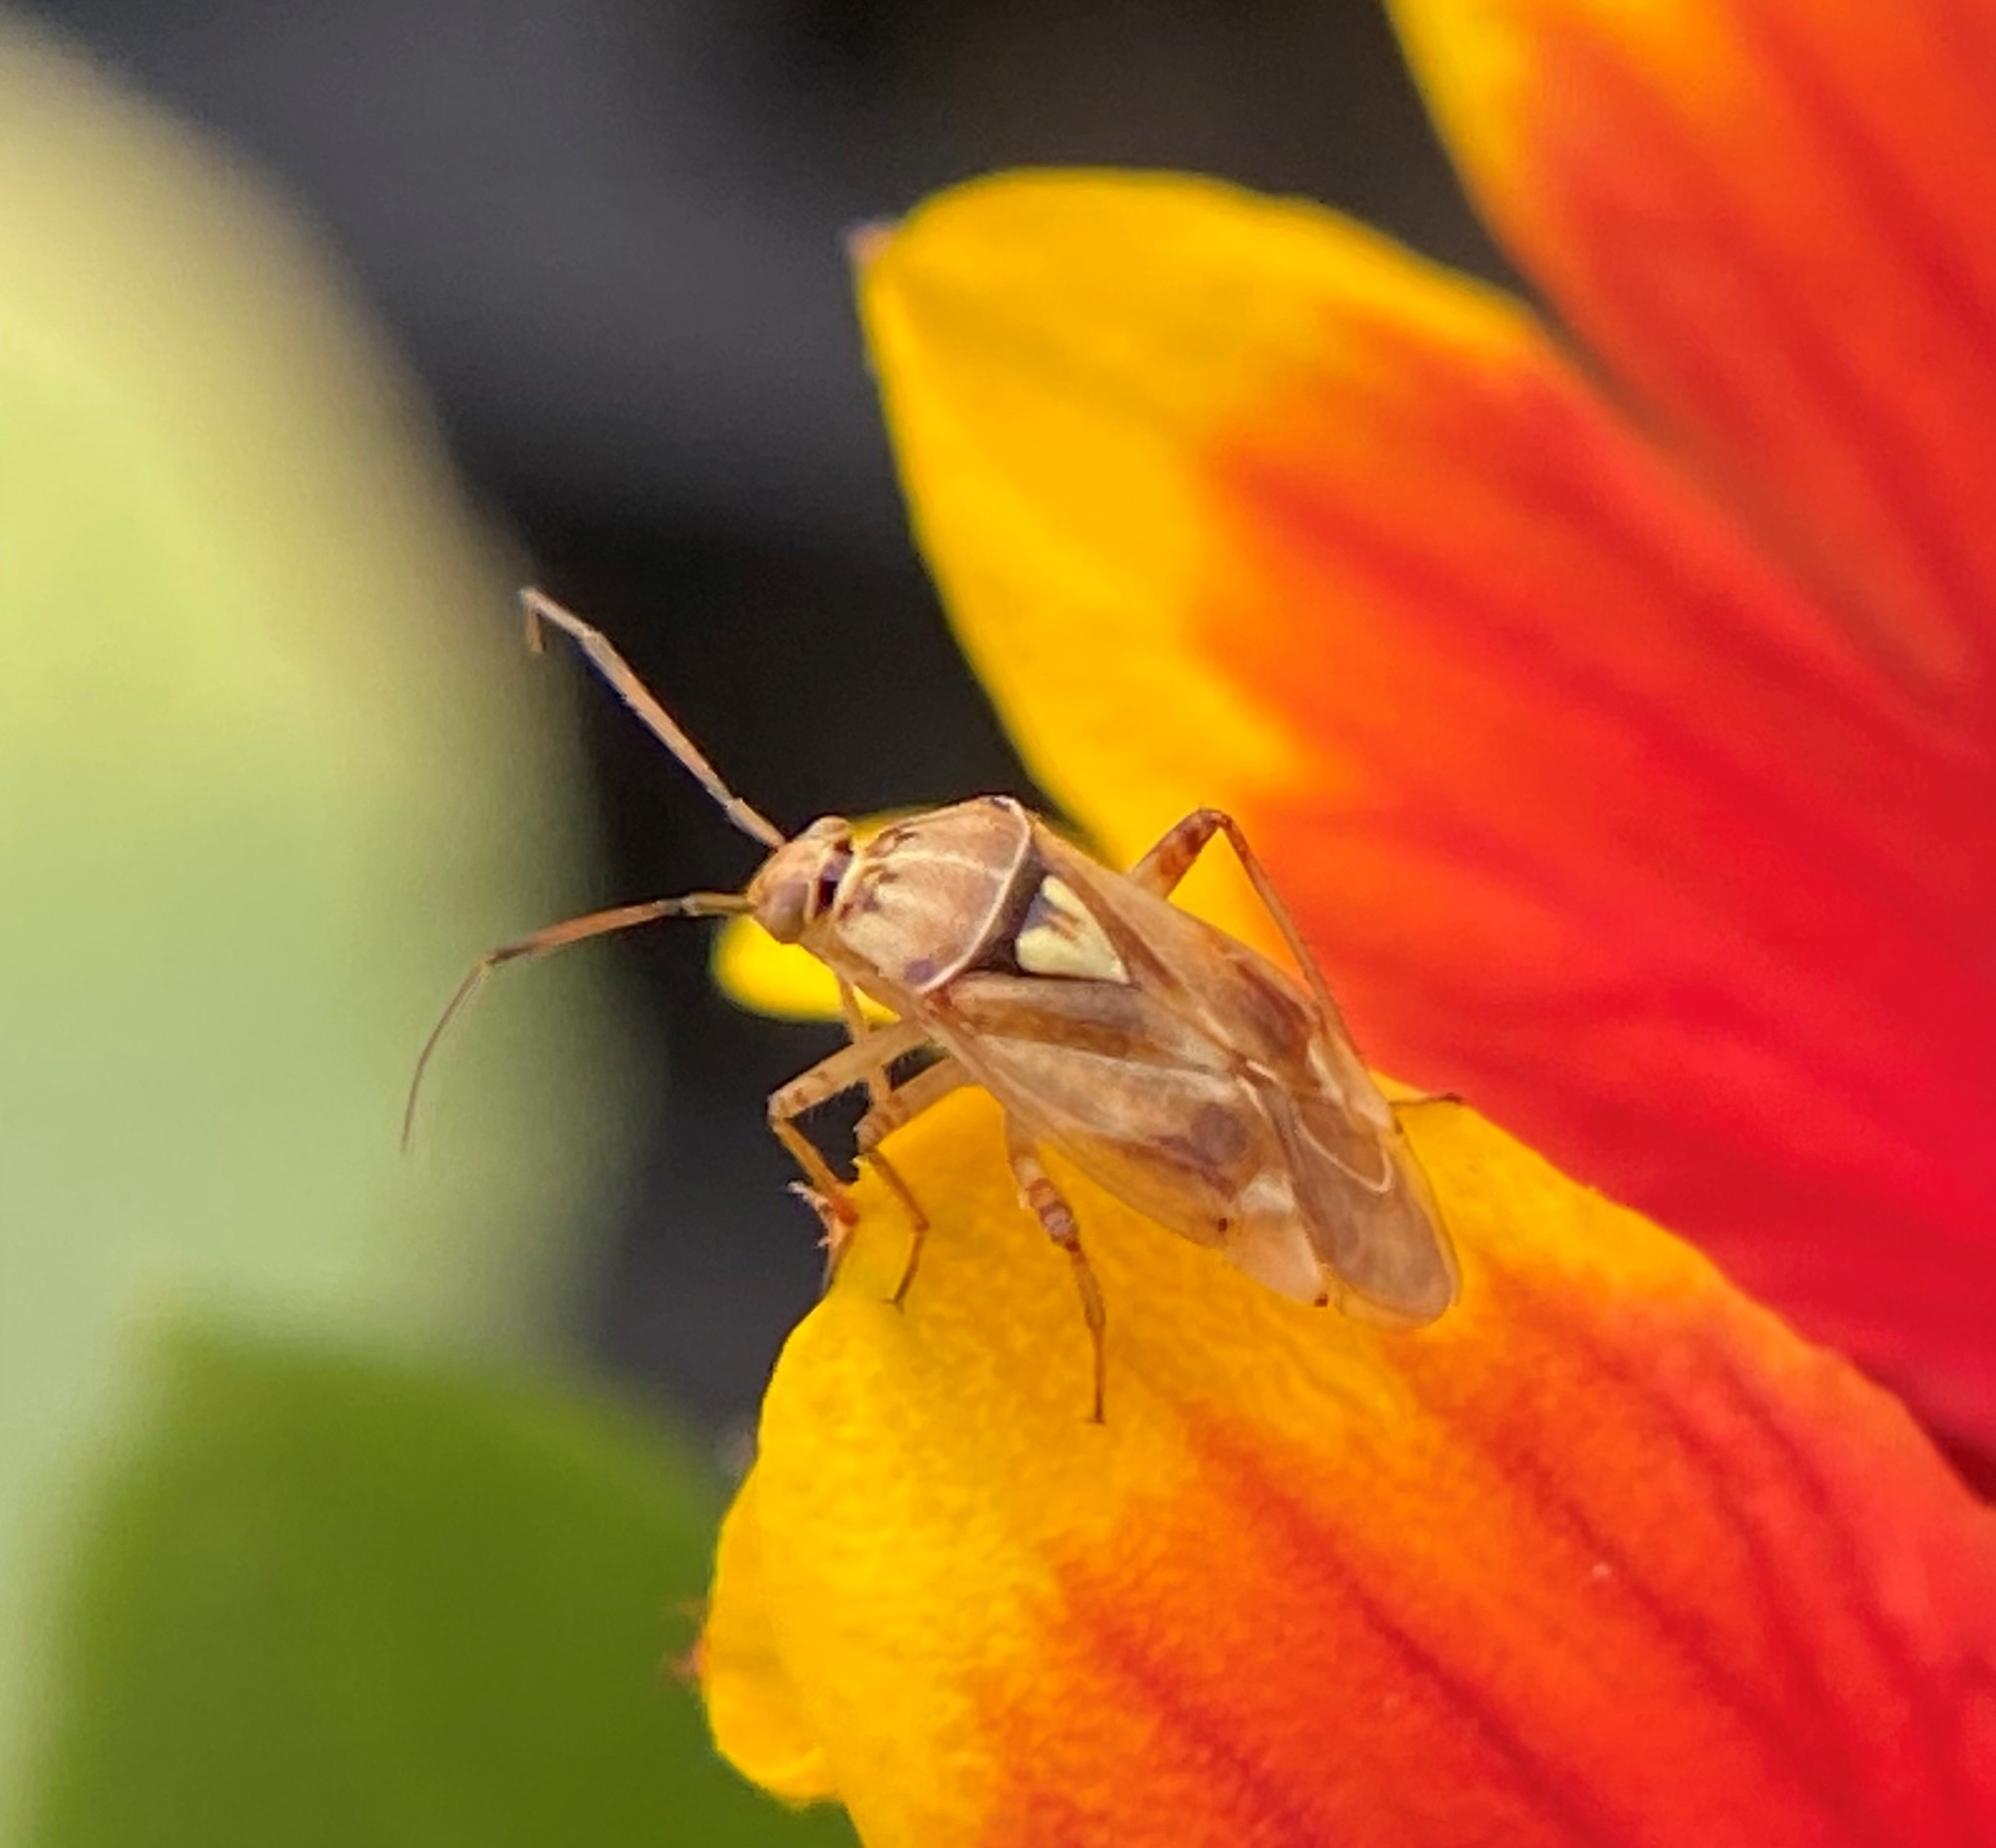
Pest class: lygus_bug